Fail to Appear

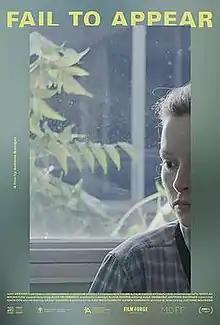

Fail to Appear is a 2017 Canadian independent drama film directed by Antoine Bourges in his feature film directorial debut. The film stars Deragh Campbell as Isolde, a social services caseworker trying to assist Eric (Nathan Roder), a man who is about to face a criminal trial on charges of theft.